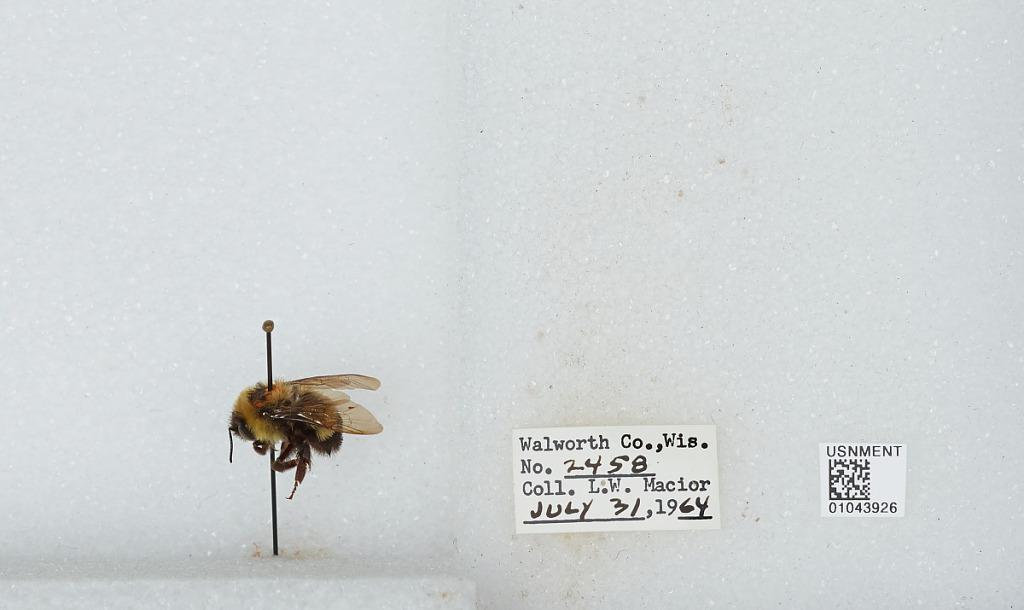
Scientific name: Bombus (Bombus) affinis Cresson
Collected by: L. Macior
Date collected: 1964-7-31
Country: United States
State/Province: Wisconsin
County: Walworth
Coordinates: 42.67, -88.54